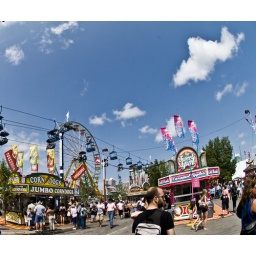
Fun in the blue sky ii